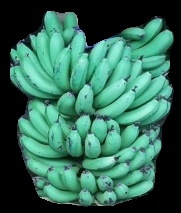
Variety: pachbale
Grade: grade1